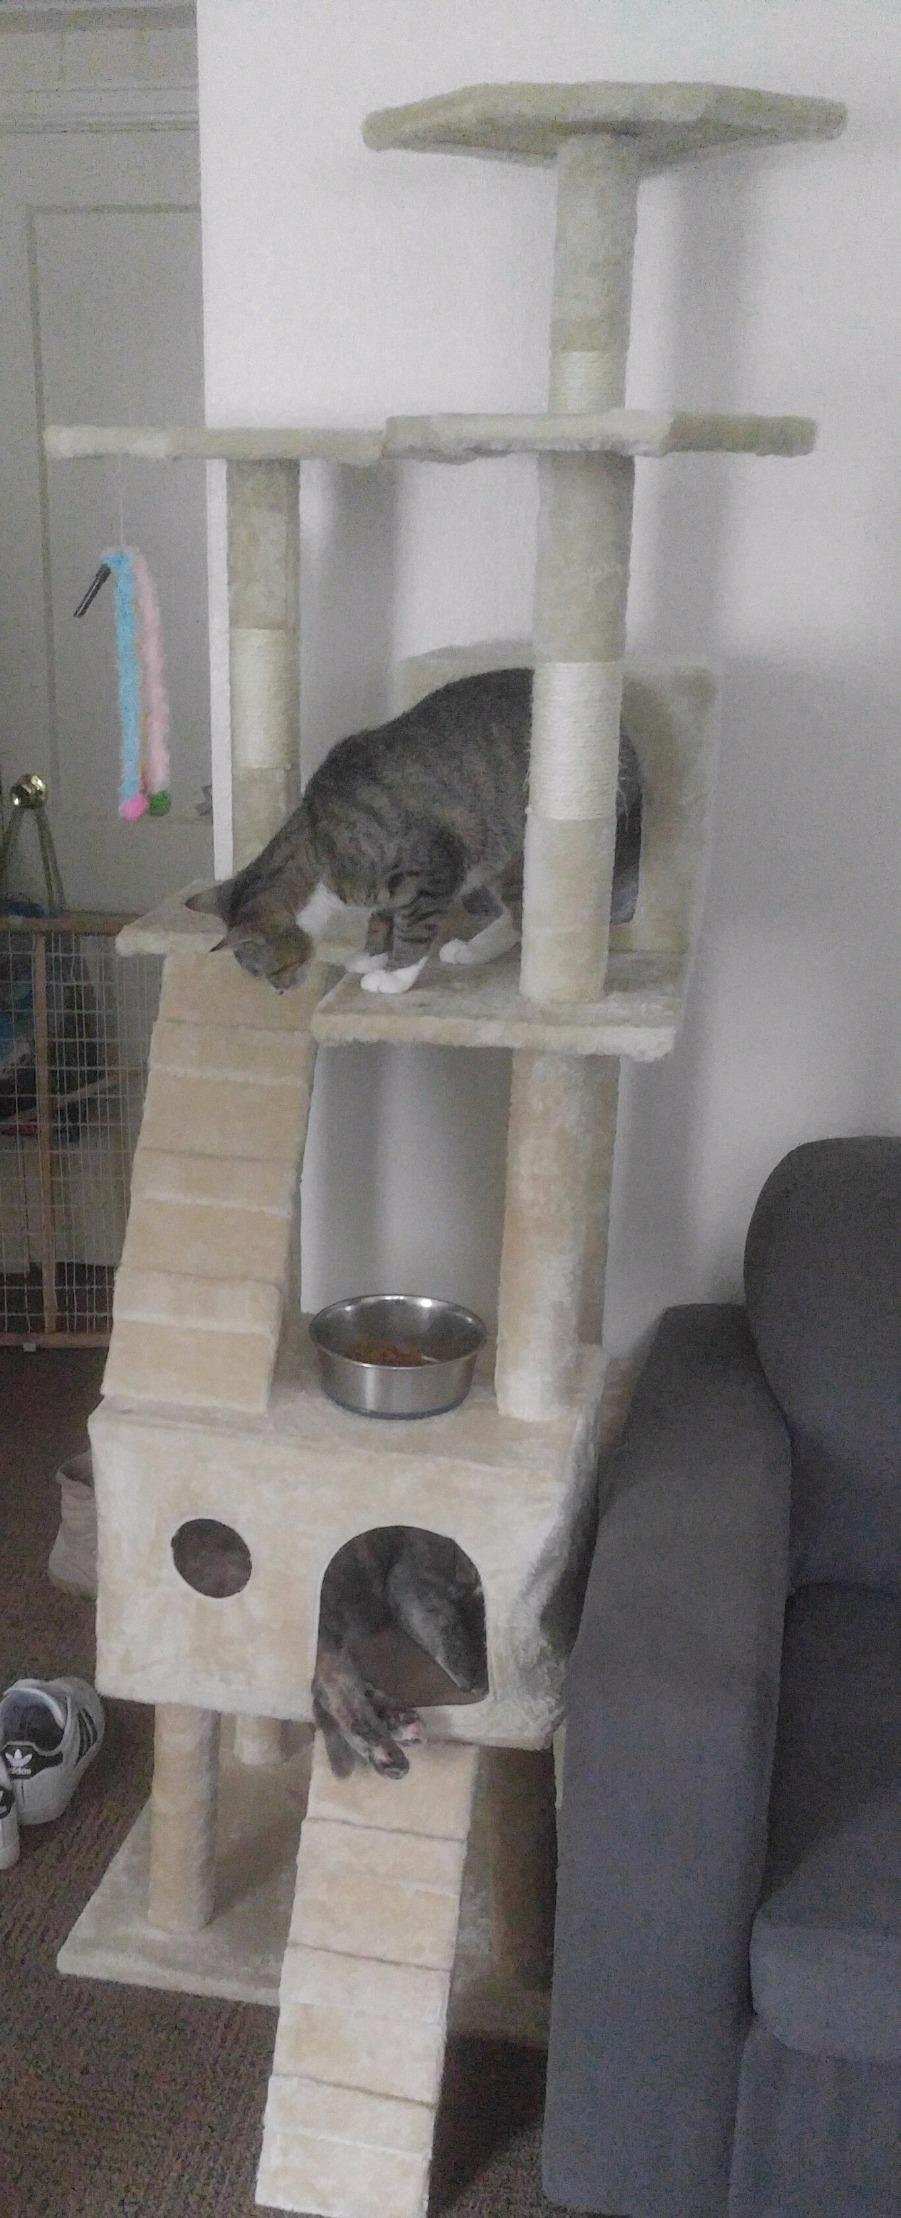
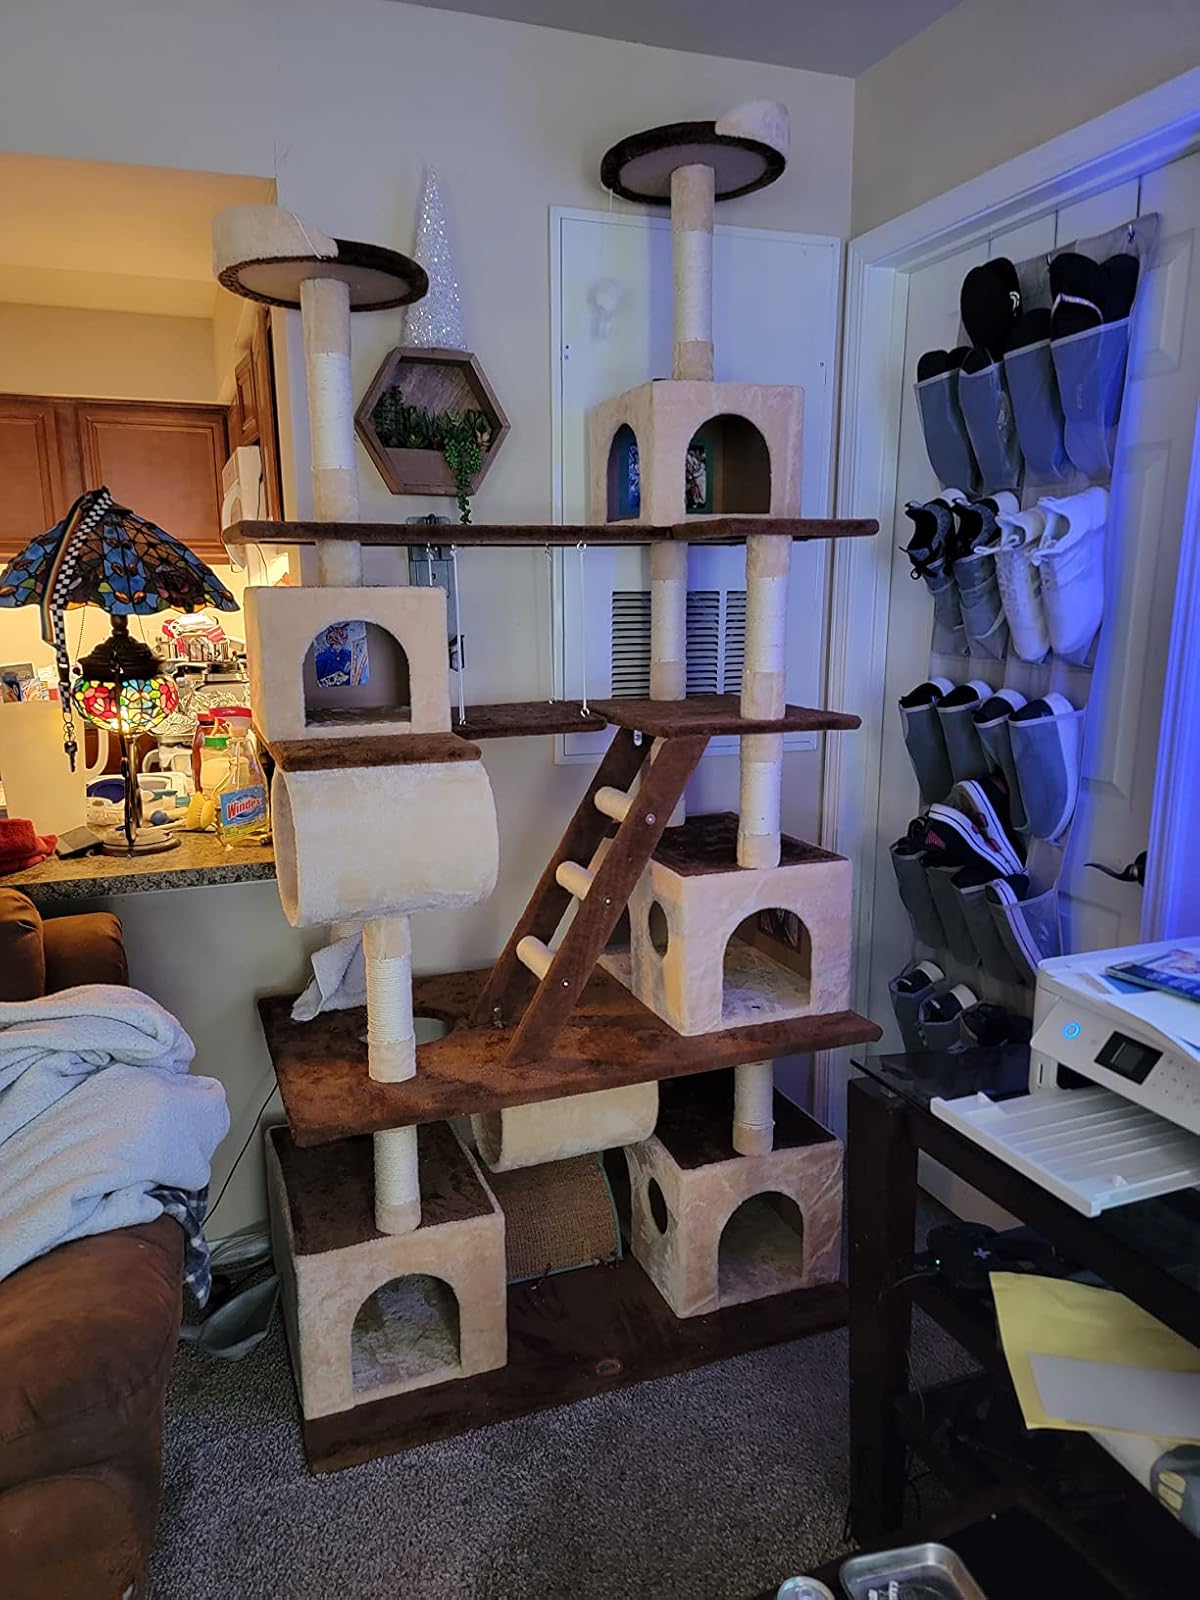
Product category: items_cat tree
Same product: no